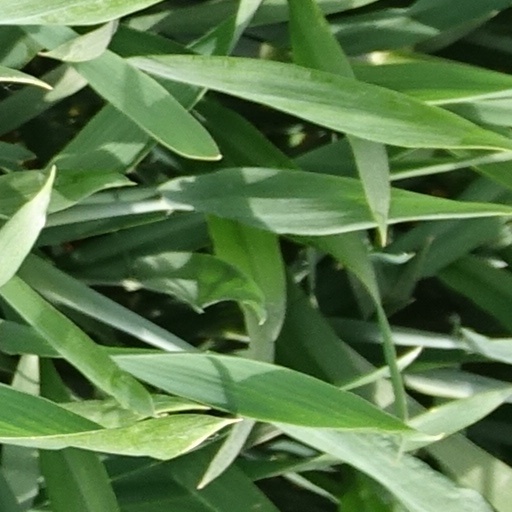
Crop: wheat